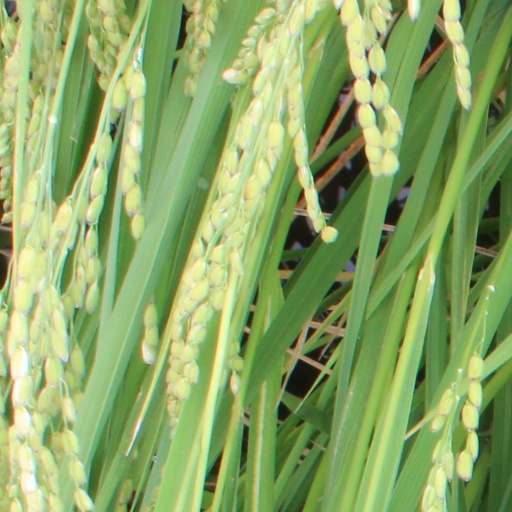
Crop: rice